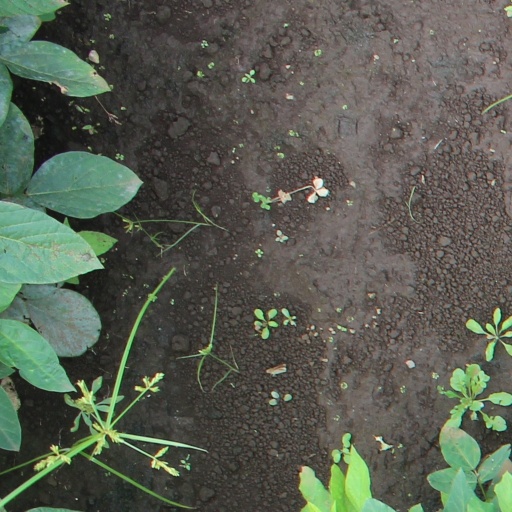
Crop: soybean